Julie Yip-Williams

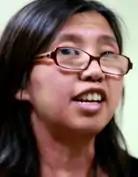
Julie Yip-Williams, from a 2013 video.

Julie Yip-Williams (January 6, 1976 – March 19, 2018) was an American lawyer and writer, born Diep Ly Thanh in Vietnam.